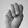
ASL letter: M